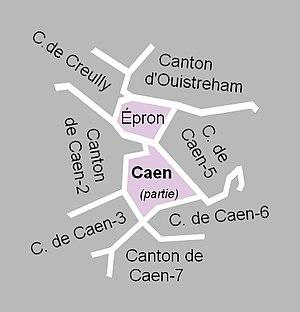
Carte du canton de Caen-4 en 2012.
Le canton de Caen-4 est une division administrative française située dans le département du Calvados et la région Normandie.